Thomas Hewet

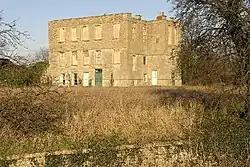
Shireoaks Hall, the Hewett residence near Worksop

At his family seat, Shireoaks Hall, he carried out major renovations and improvements, remodelling the front, adding a wing and creating avenues and a water garden. The work was not entirely complete at his death in 1726, but he willed funds for its completion. "Whereas I have begun the building of the house in the wood called Scratoe and also have designed to make severall Cutts and other ornaments in and about the said Wood according to a draught and design I have made and drawn thereof", he, therefore, empowers his trustees to draw rents from his estate sufficient to complete the work in case he should die before it is finished. To this he immediately adds that if he dies near Worksop he wishes to be buried in the chancel of the church at Wales, Yorkshire, "in such manner as I shall direct by a note in writing". There he has a monument with an informative inscription.